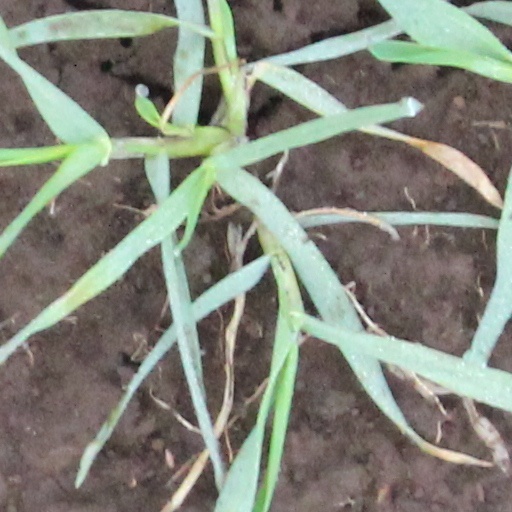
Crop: wheat